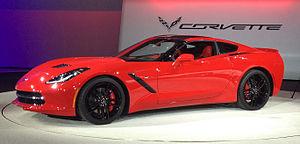
La Chevrolet Corvette est une voiture de sport américaine produite par Chevrolet depuis 2013. Elle représente la 7ᵉ génération de Chevrolet Corvette, dont la production a débuté en 1953 et fait renaître le nom « Stingray », désignant à l'origine la Corvette de deuxième génération.